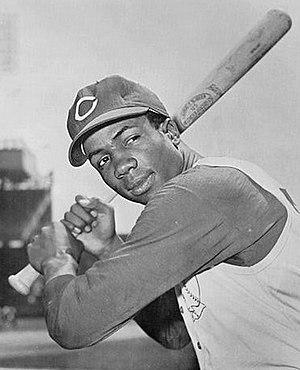
Frank Robinson est un joueur américain de baseball né à Beaumont le 31 août 1935 et mort à Bel Air en Californie le 7 février 2019.